Hugo Münsterberg

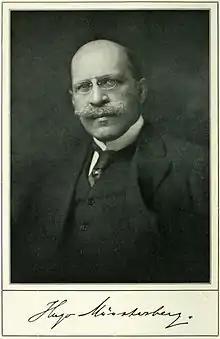
Hugo Münsterberg.

While at Harvard, Münsterberg's career was going very well. He was affiliated with many organizations including the American Psychological Association of which he became president (1898), the American Philosophical Association of which he also became president (1908), the Washington Academy, and the American Academy of Arts and Sciences. He was the organizer and vice-president of the International Congress of Arts and Sciences at the Saint Louis World's Fair of 1904, vice-president of the International Psychological Congress in Paris in 1900, and vice-president of the International Philosophical Congress at Heidelberg in 1907.